Heidelberg

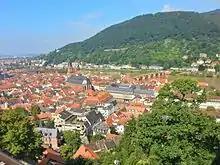
Heidelberg's old city centre from the castle above

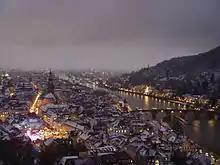
View from the castle during winter, 2014

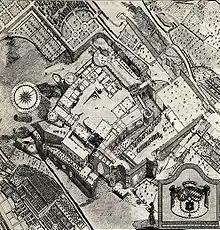
Historic map of Heidelberg Castle

The "old town", on the south bank of the Neckar, is long and narrow. It is dominated by the ruins of Heidelberg Castle, 80 metres above the Neckar on the steep wooded slopes of the hill.